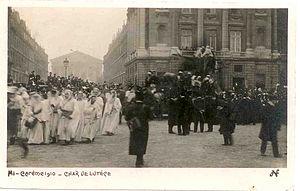
Le char de Lutèce au cortège de la Mi-Carême parisienne en 1910.
La Mi-Carême à Paris, longtemps appelée également Fête des Blanchisseuses, est de facto au moins depuis le XVIIIᵉ siècle la fête des femmes de Paris dans le cadre du très féminin Carnaval de Paris.